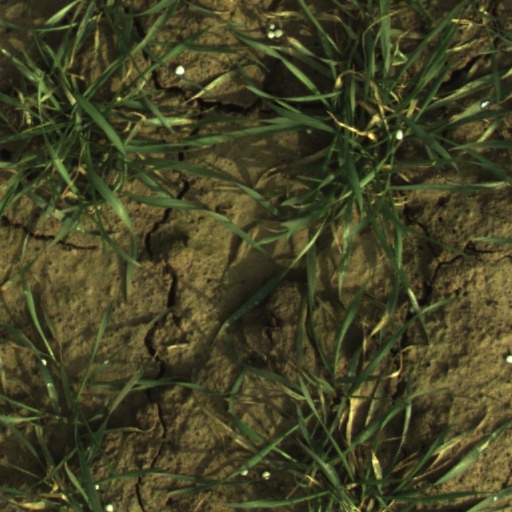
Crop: wheat